Paul de Lagarde

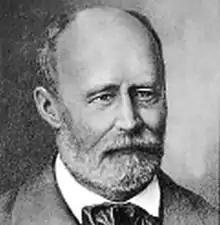
Paul Anton de Lagarde

Paul Anton de Lagarde (born Paul Bötticher, 2 November 1827 – 22 December 1891) was a German biblical scholar and orientalist. He is regarded as one of the greatest orientalists of the 19th century. Lagarde authored dozens of books, many on politics. His anti-Semitism, anti-Slavism, and aversion to traditional Christianity were influential precursors of Nazism.